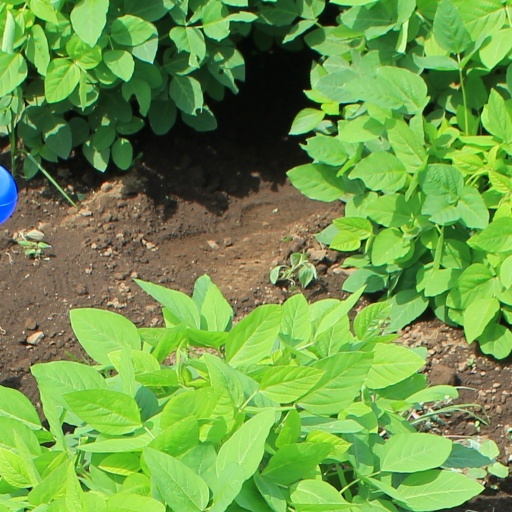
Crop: soybean